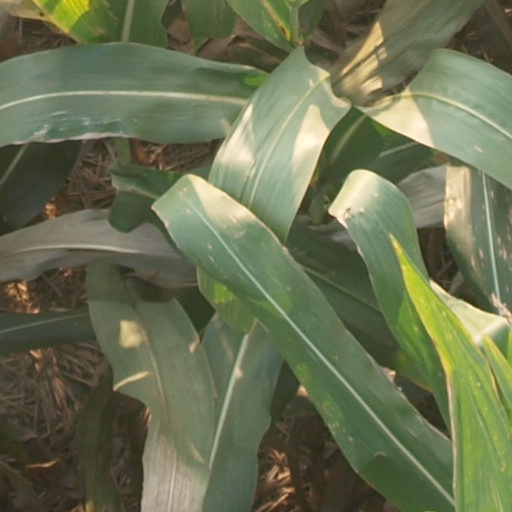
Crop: maize; corn